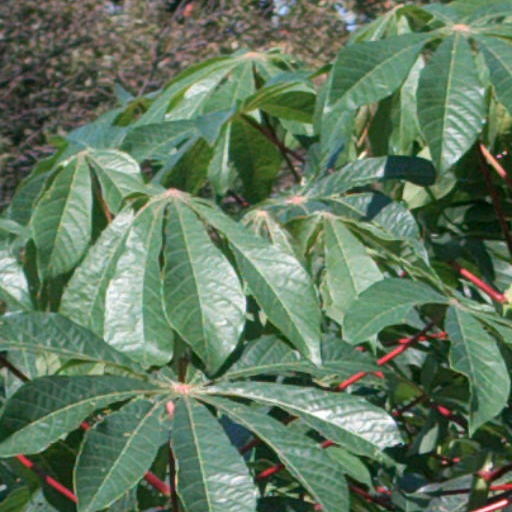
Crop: cassava